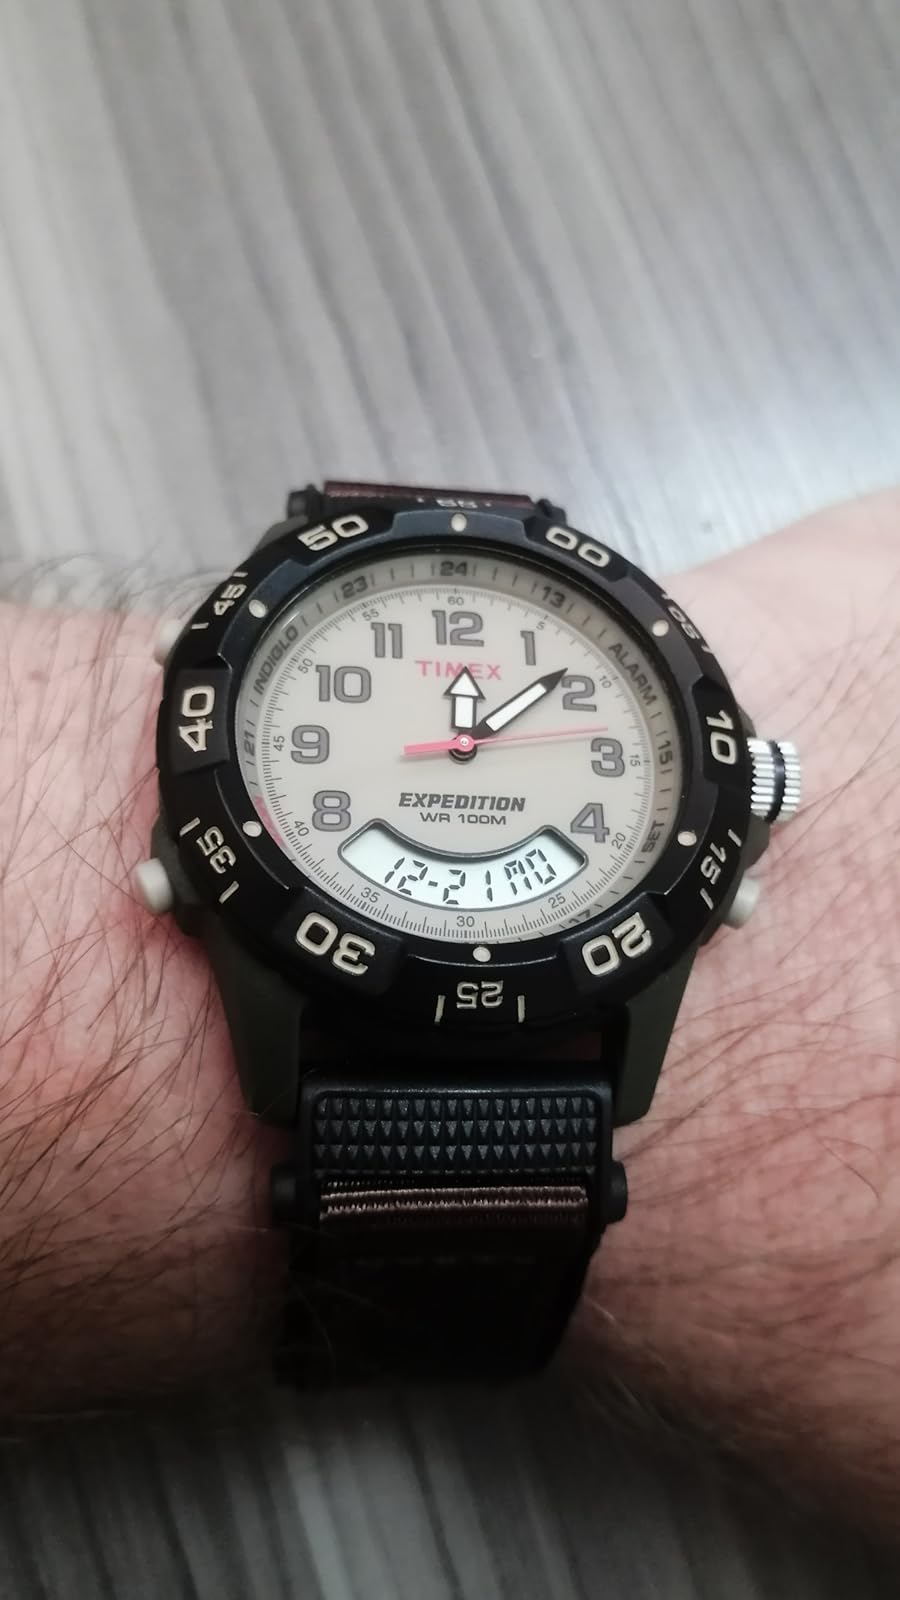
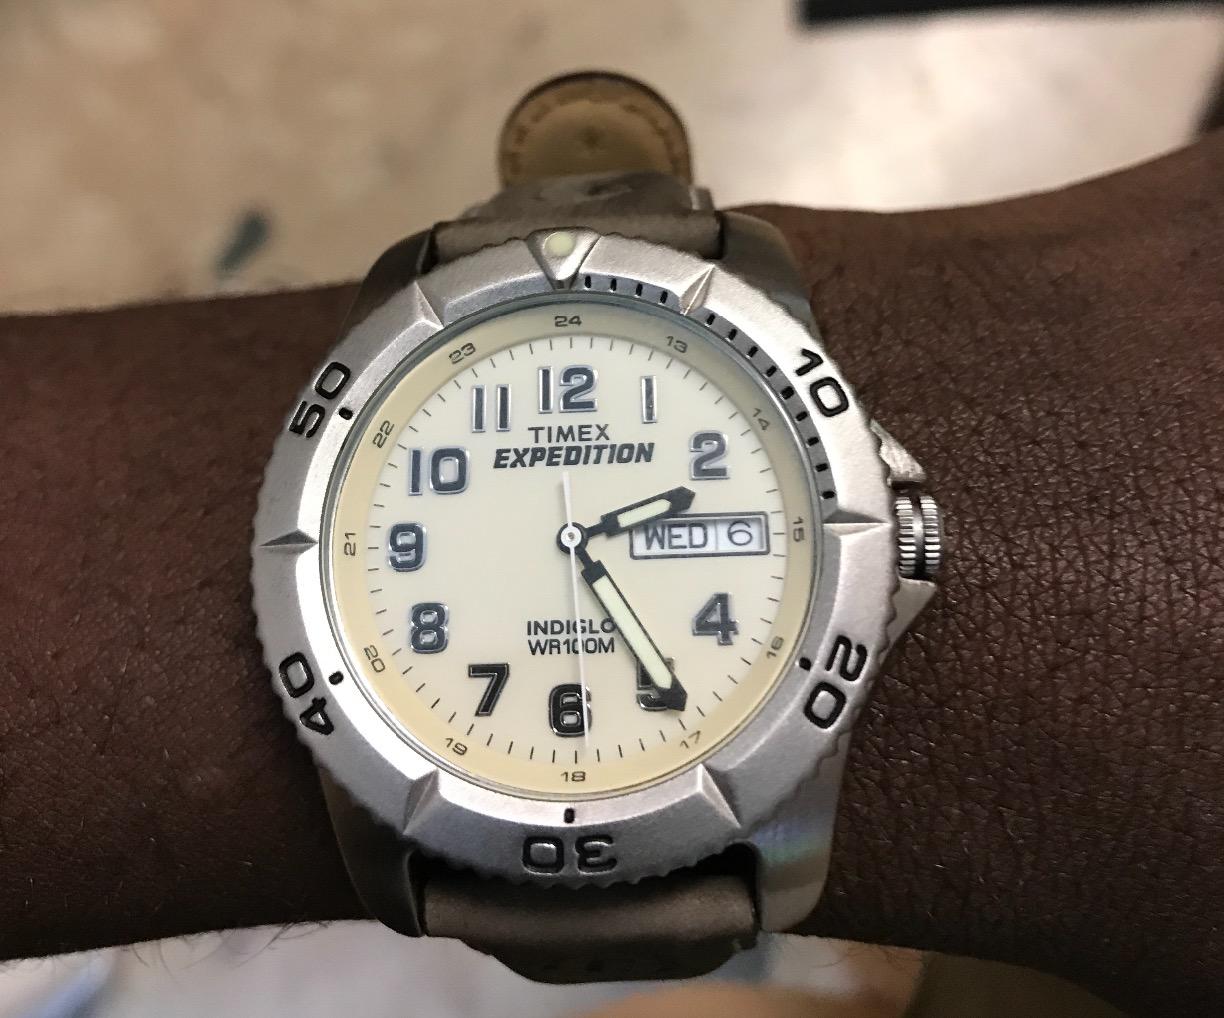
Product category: accessories_watch
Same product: no